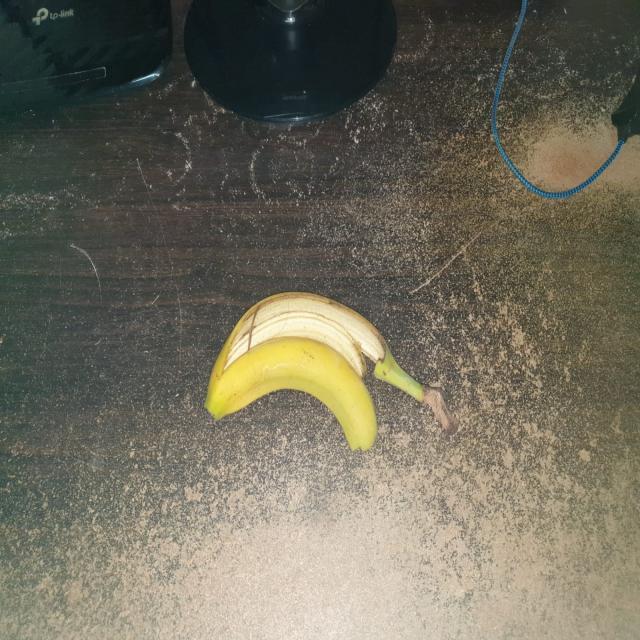
Label: bananas